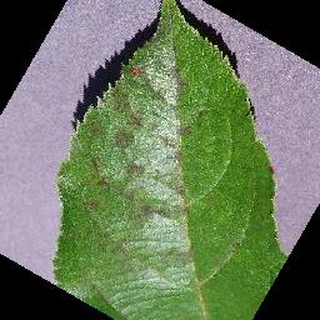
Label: apple_apple_scab